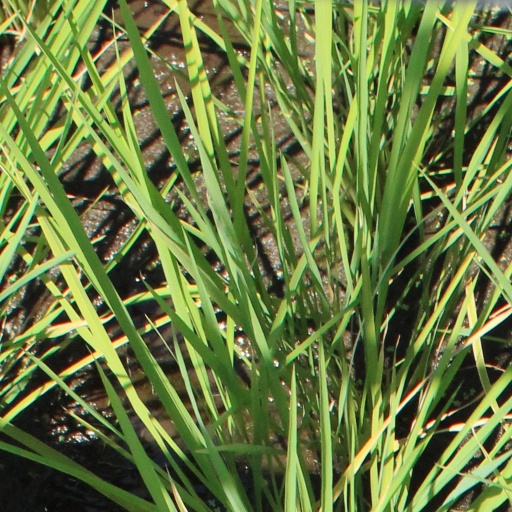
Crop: rice